Fermented bean curd

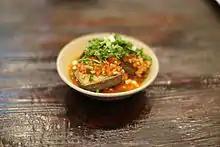
Stinky furu from Guilin.

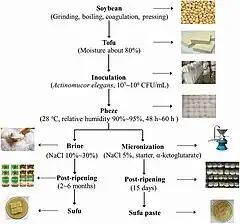
Differences and similarities in the manufacturing of the low-salt Sufu paste (a novel Sufu product) and the Sufu (produced by the normal manufacturing method)

In order to produce fermented bean curd, cubes of dried tofu are allowed to fully air-dry under hay and slowly ferment from aerial bacteria and fungal spores. Commercially available fermented bean curd is made by using dry firm tofu that has been inoculated with the fungal spores of "Actinomucor elegans", "Mucor sufu", "Mucor rouxanus", "Mucor wutuongkiao", "Mucor racemosus", or "Rhizopus spp.". This freshly fermented tofu is known as mold tofu.